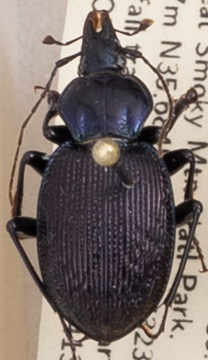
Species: Sphaeroderus stenostomus lecontei
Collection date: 2021-04-13
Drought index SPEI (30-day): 1.348
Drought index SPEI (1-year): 1.06
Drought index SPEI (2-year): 2.09